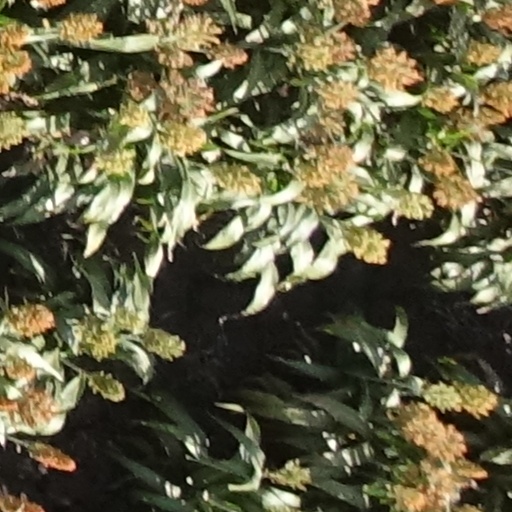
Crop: sorghum